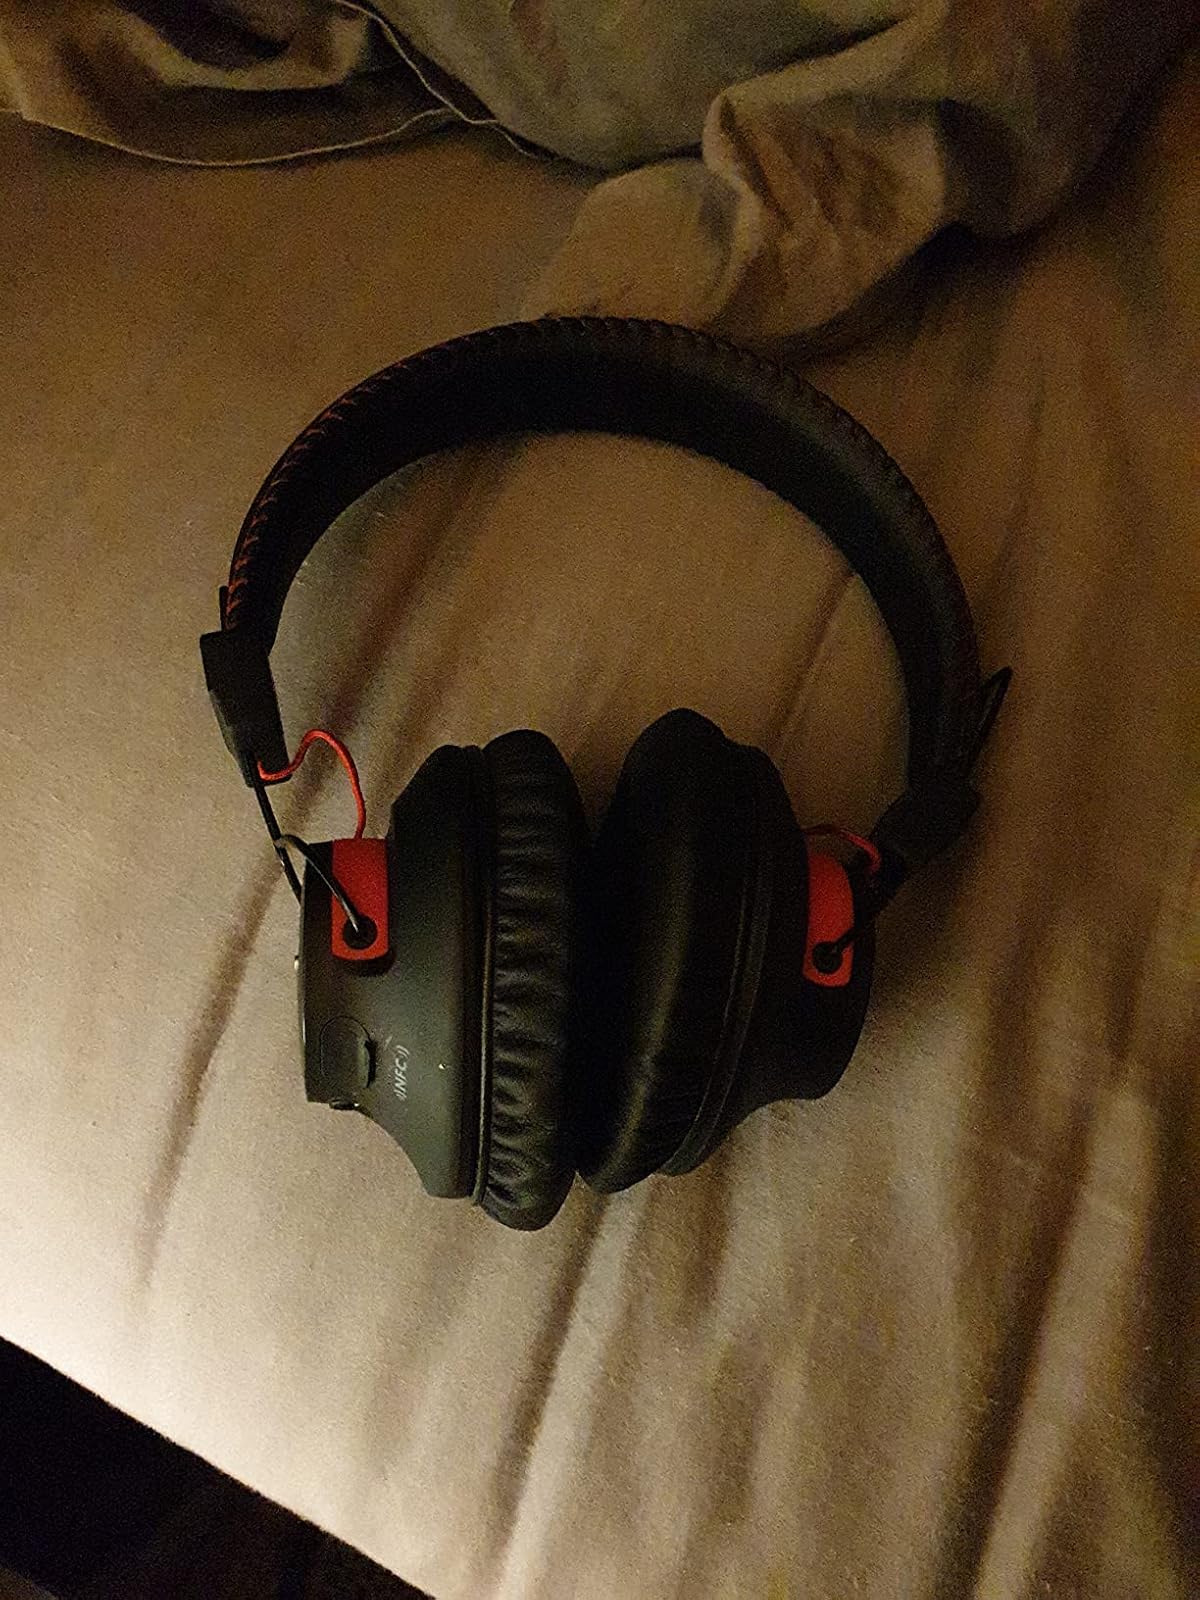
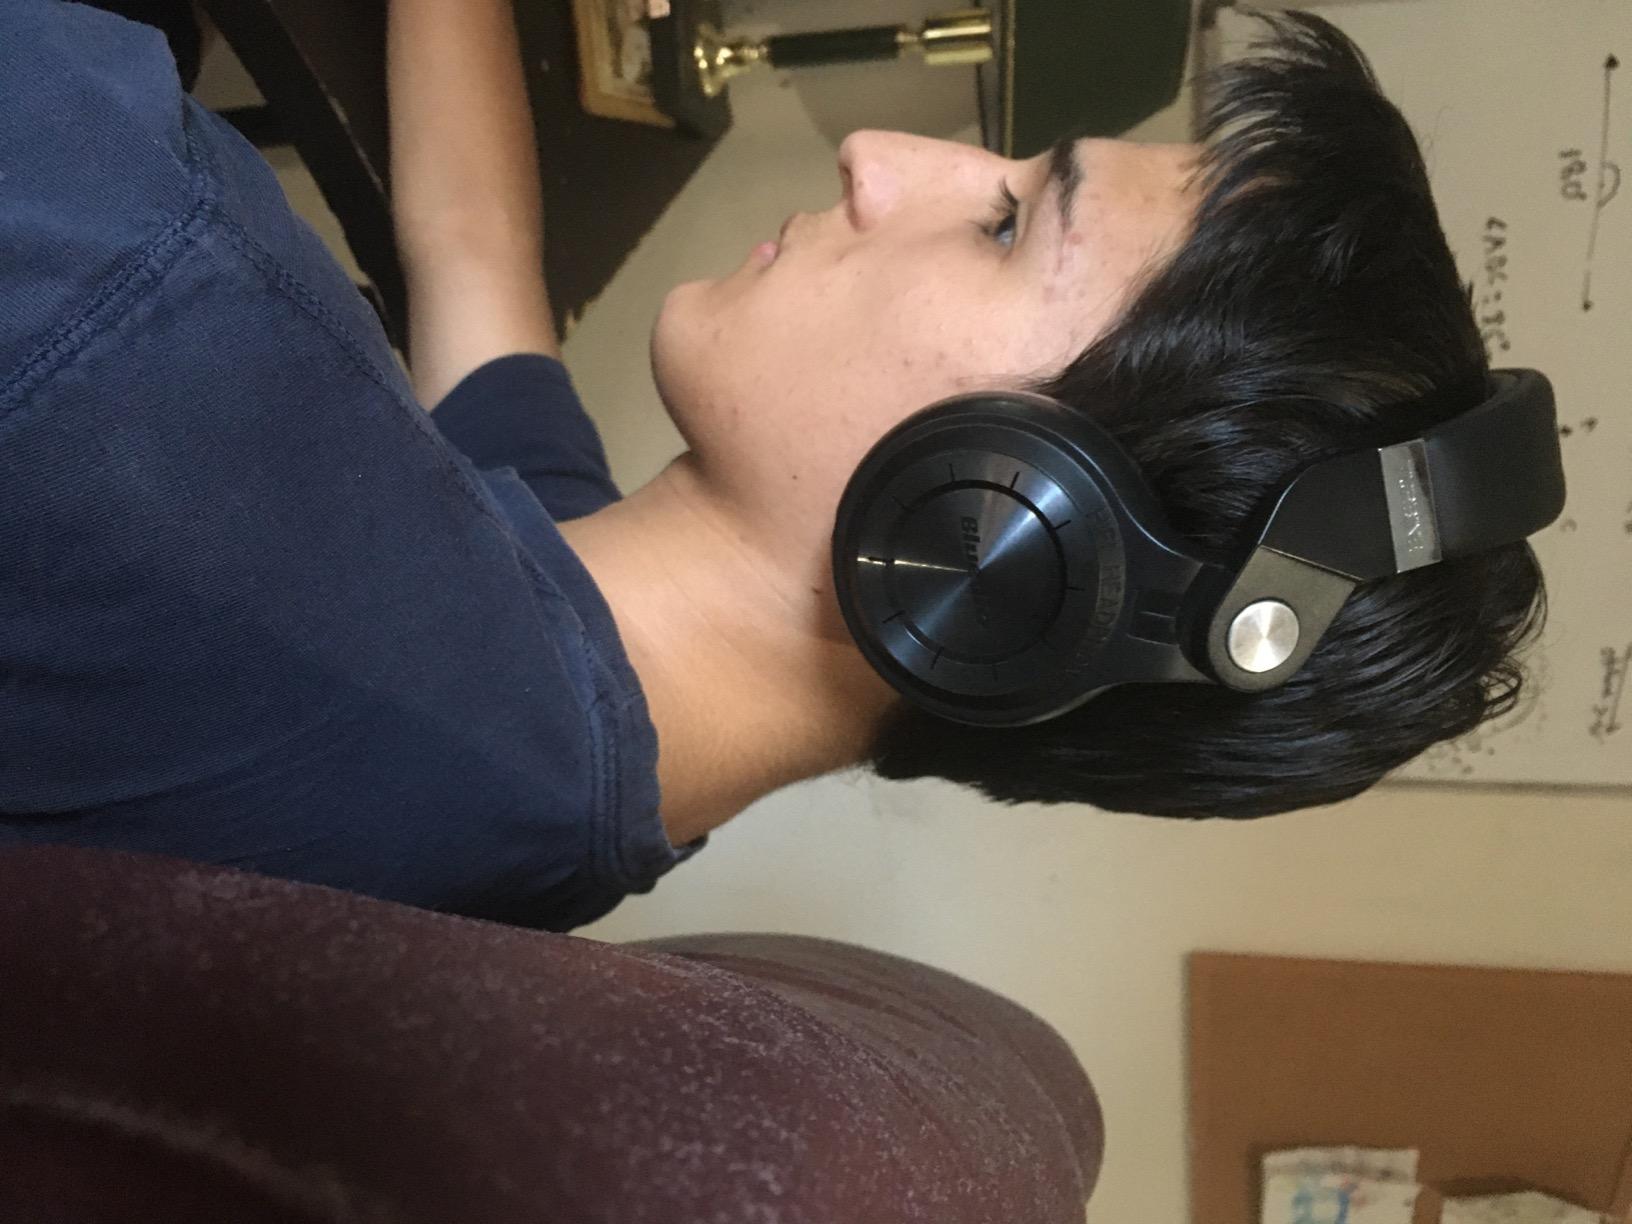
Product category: headphones
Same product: no